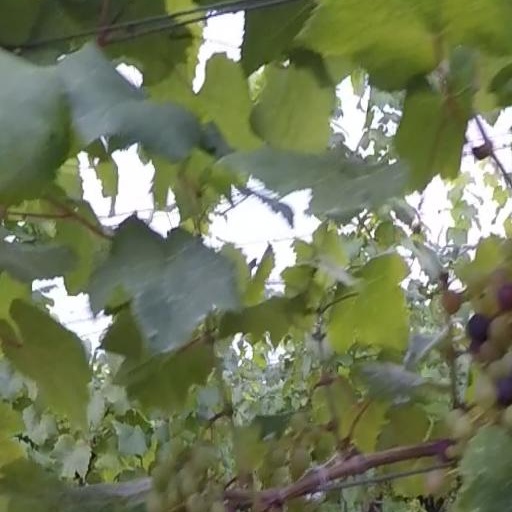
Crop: grape